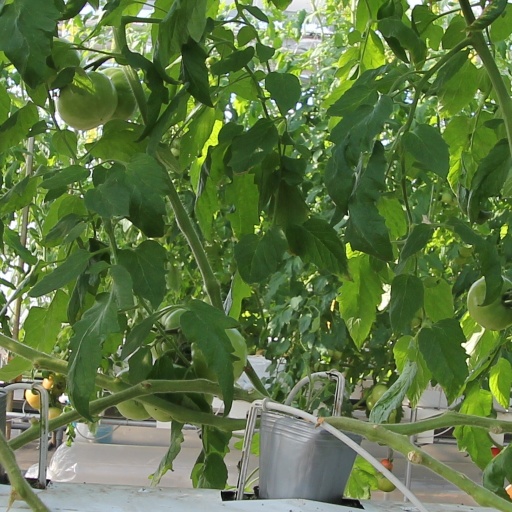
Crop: tomato